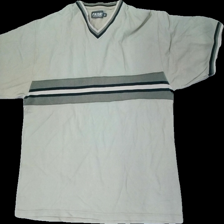
View: front
Type: T-shirt
Category: Men
Brand: Kappahl
Brand text on label: friday
Colors: Green, Blue, Beige
Material: 100% cotton
Pattern: Striped
Cut: Regular
Size: XL
Season: All
Stains: Major
Damage location: middle right
Damage 2 location: bottom center
Price range: <50
Recommended usage: Remake
Description: grön t-shirt med ränder mitten, blekare färg i armhålor